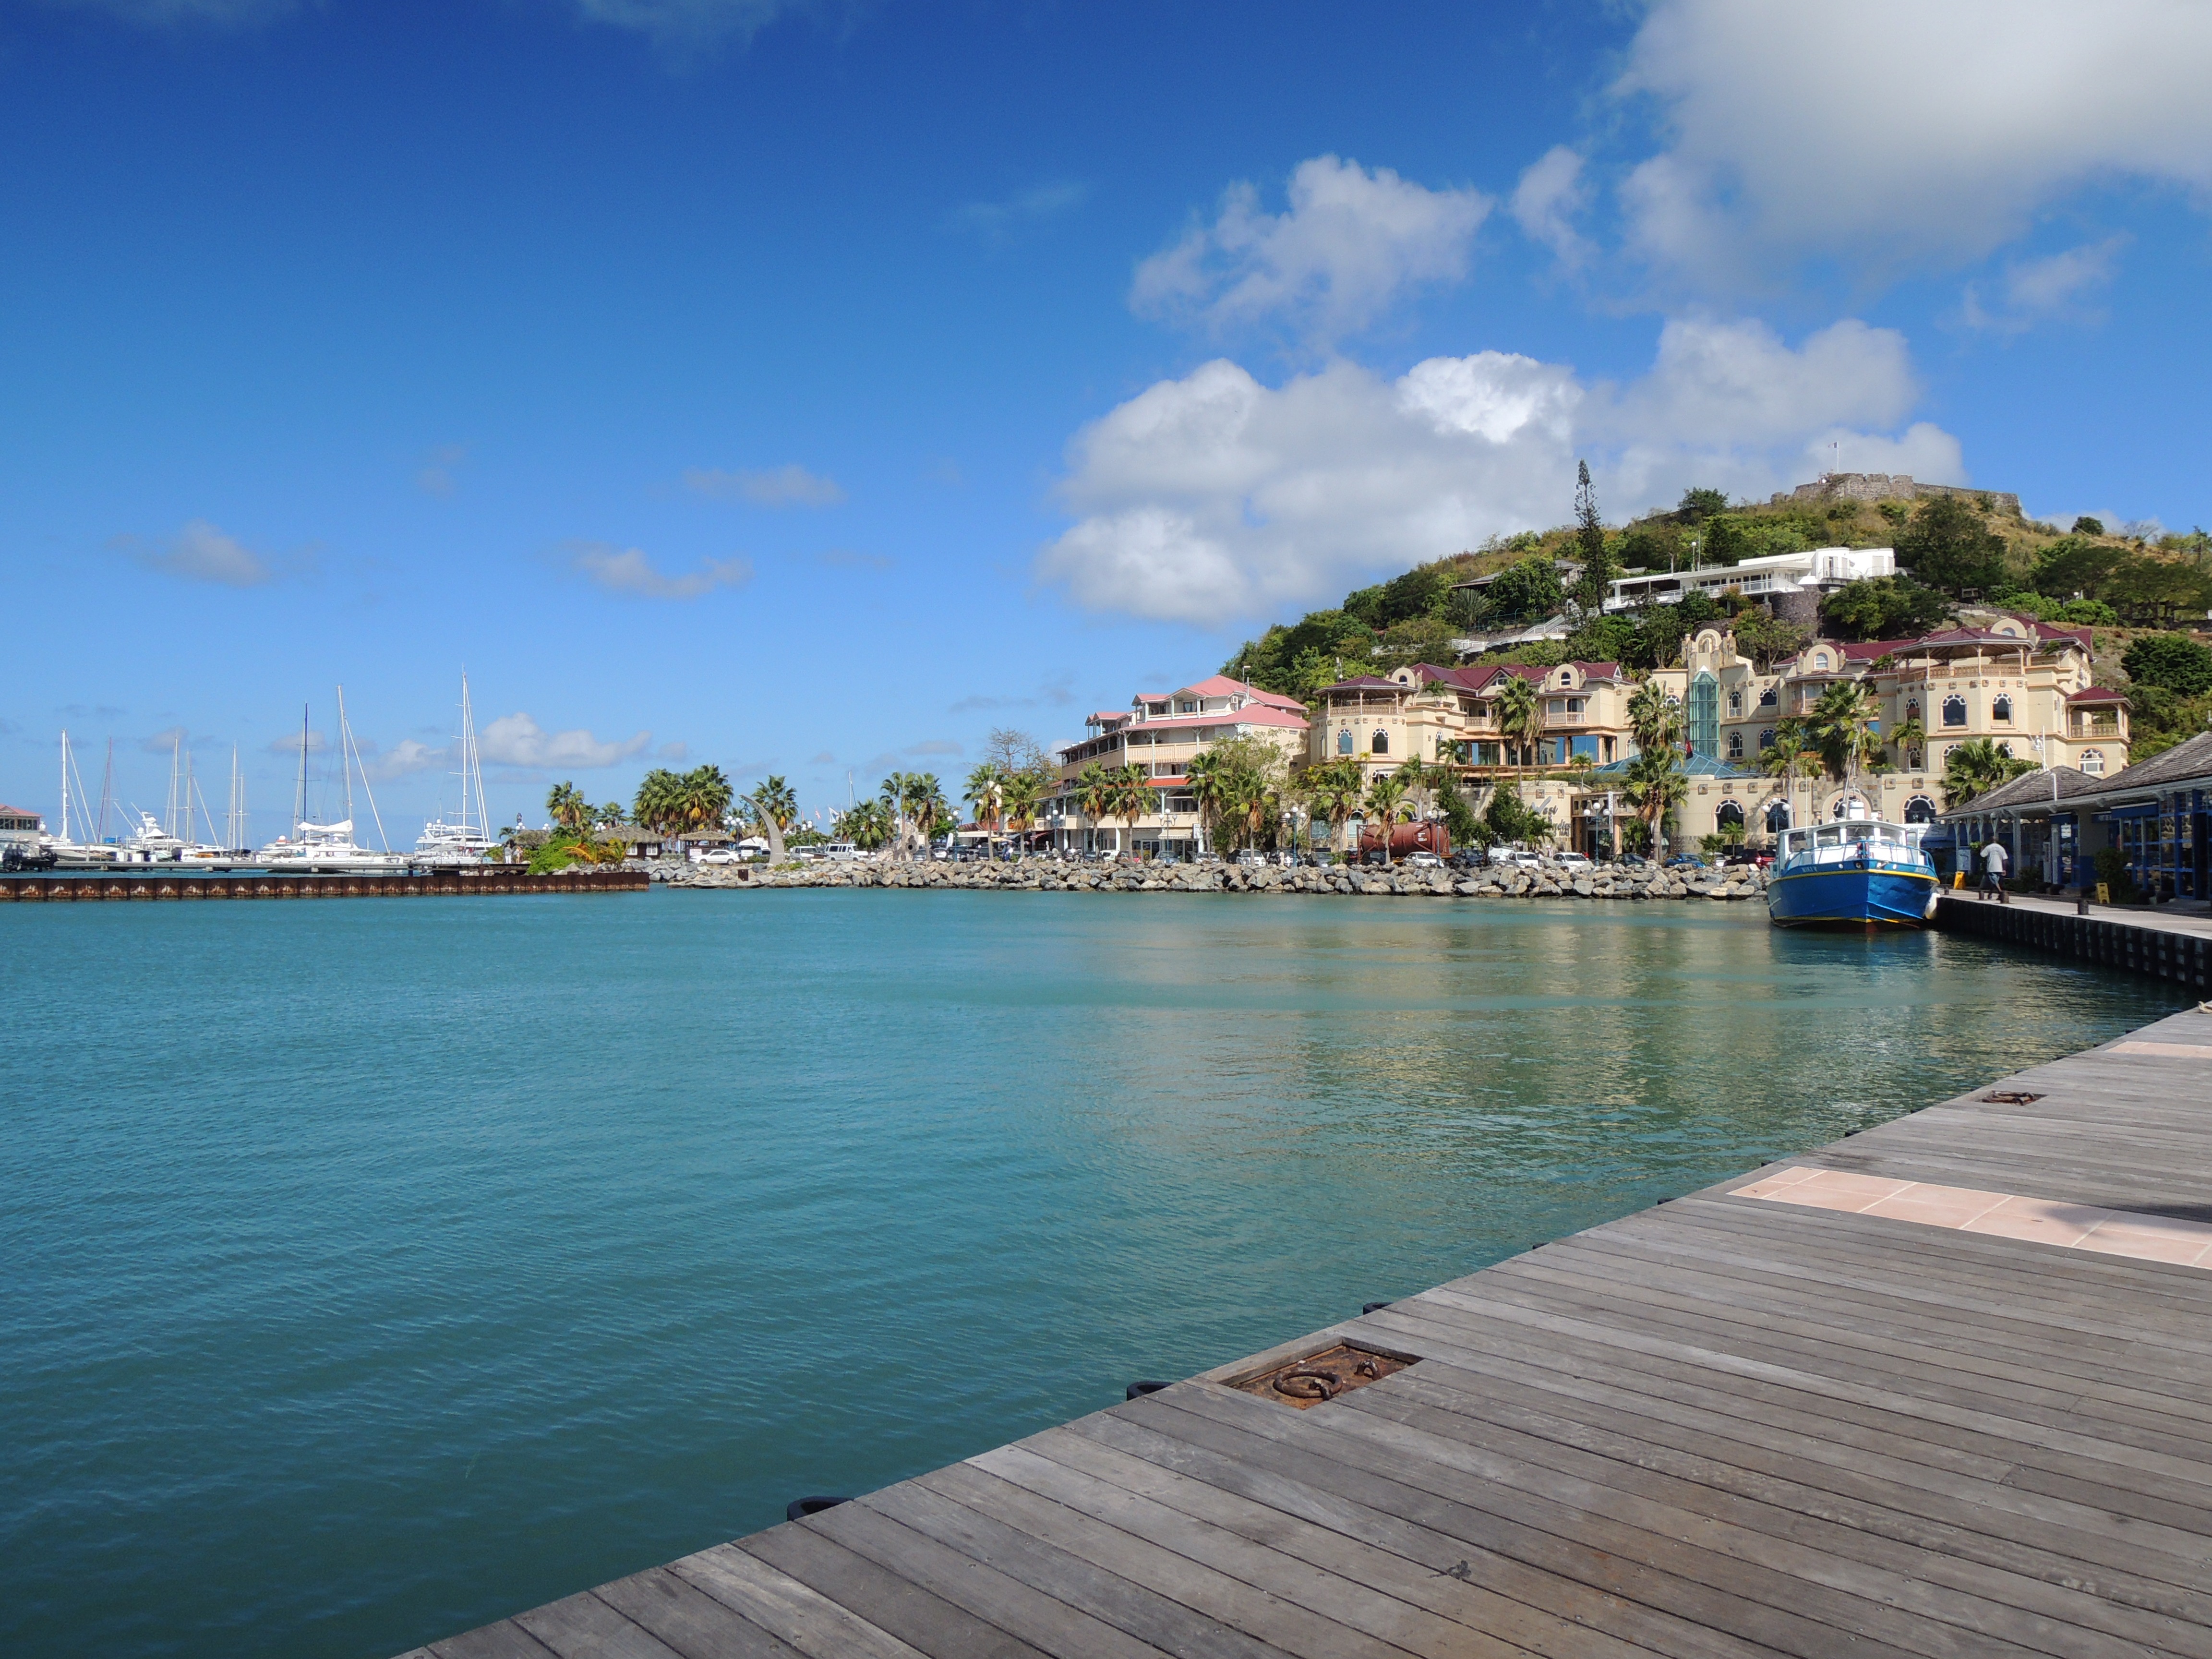
beach, sea, coast, water, ocean, horizon, dock, shore, walkway, vacation, vehicle, holiday, bay, harbor, marina, body of water, dutch, saint, caribbean, maarten, antilles